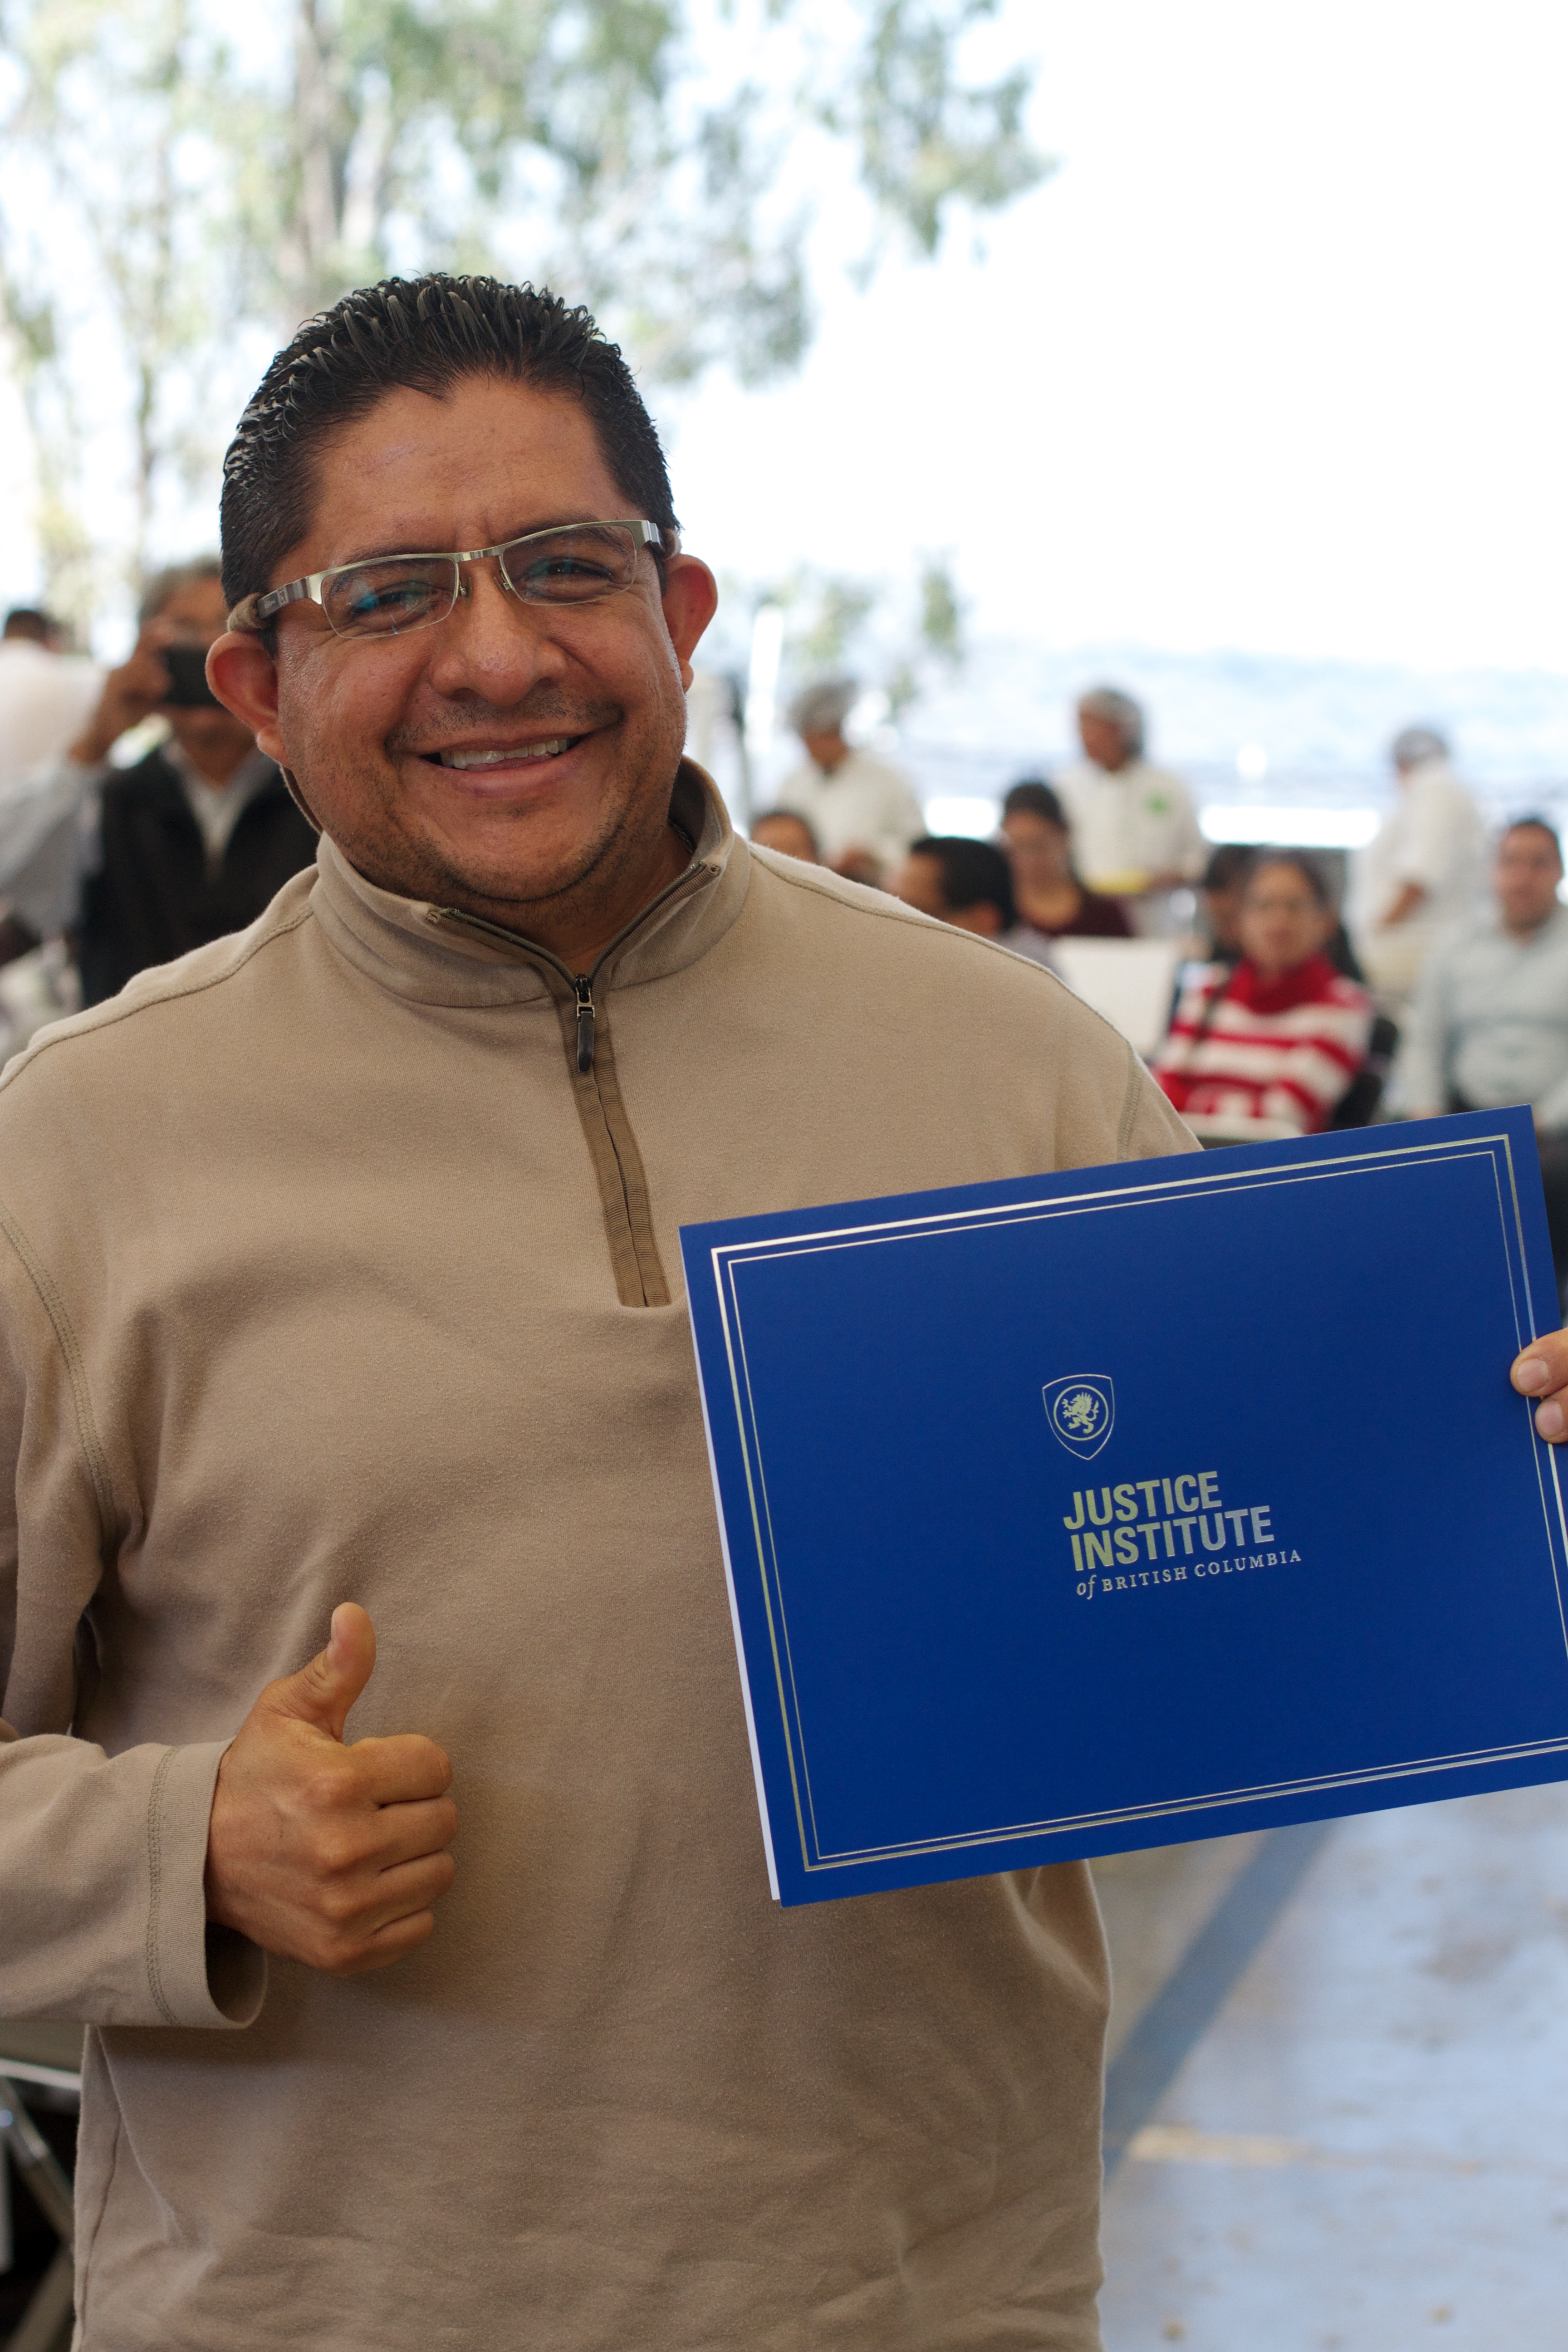
professional, smile, senior citizen, fun, glasses, udgagora, vision care